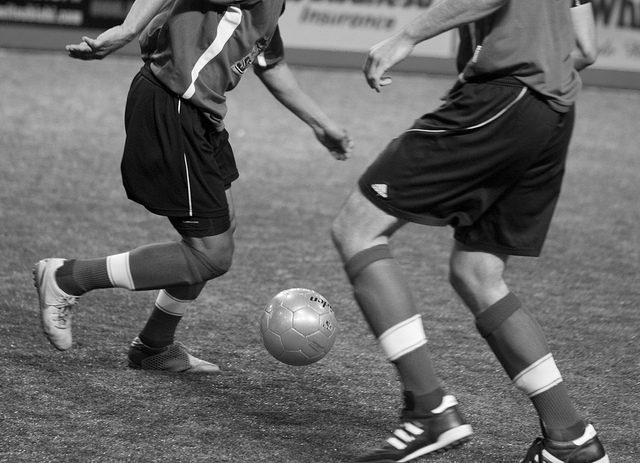
hình ảnh trắng đen của hai người đàn ông đang đá bóng trên sân